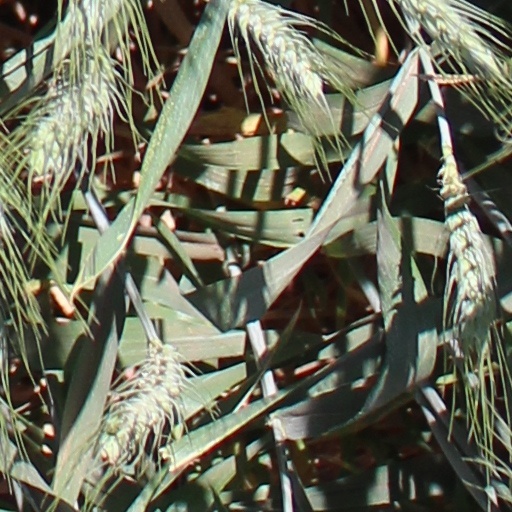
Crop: wheat